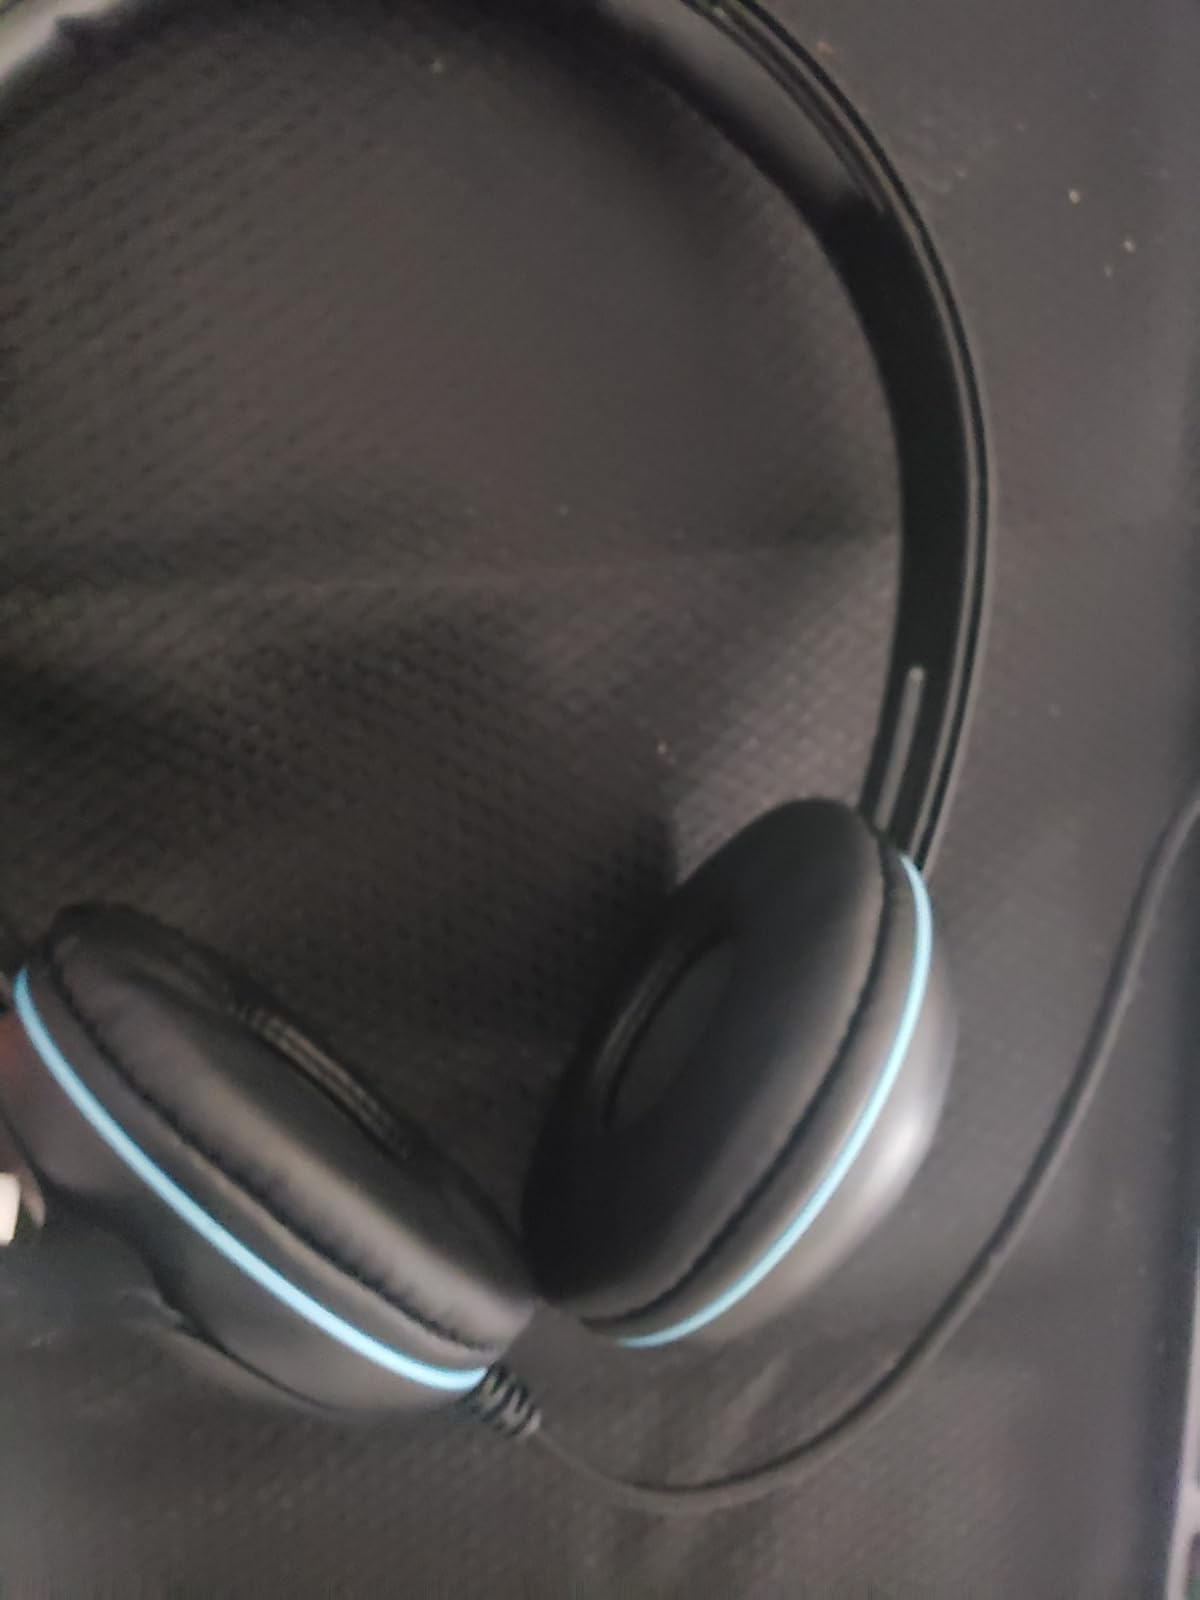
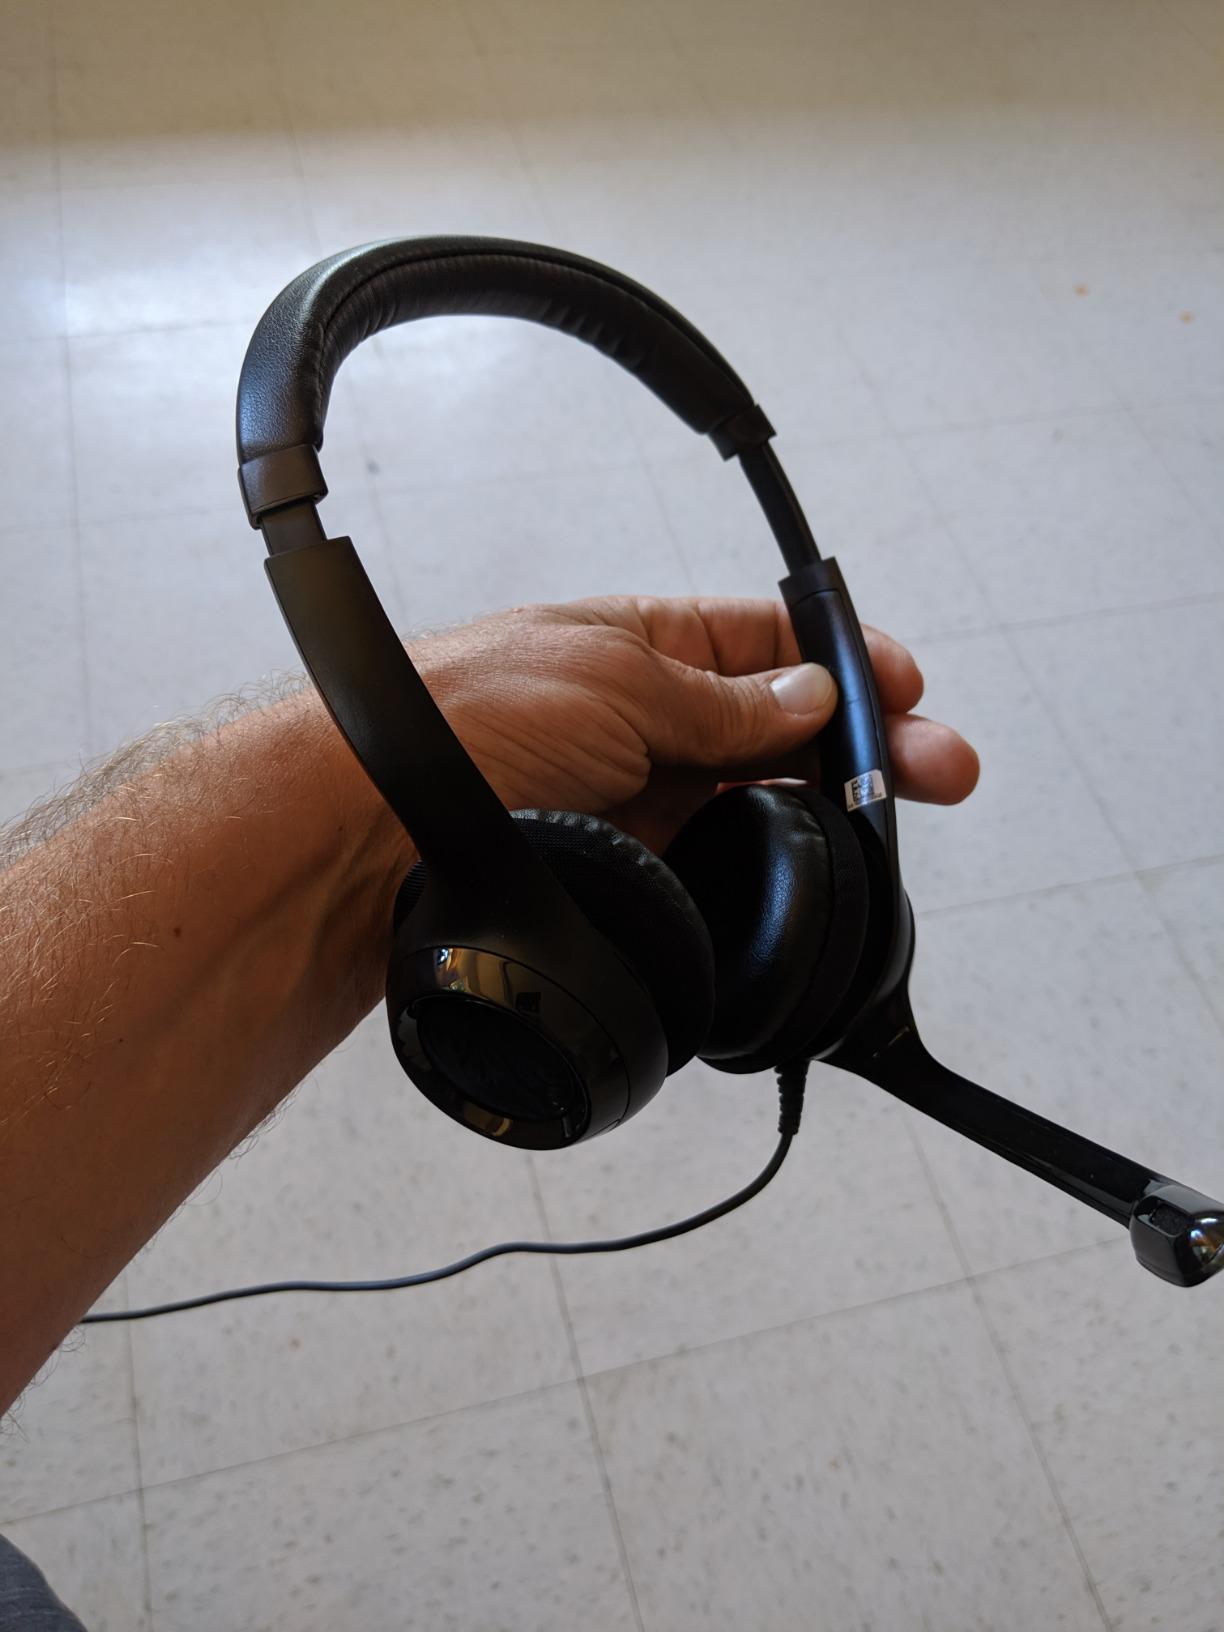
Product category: headphones
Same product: no